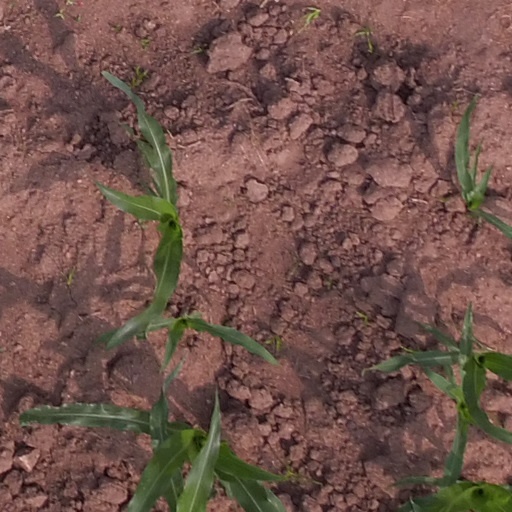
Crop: maize; corn